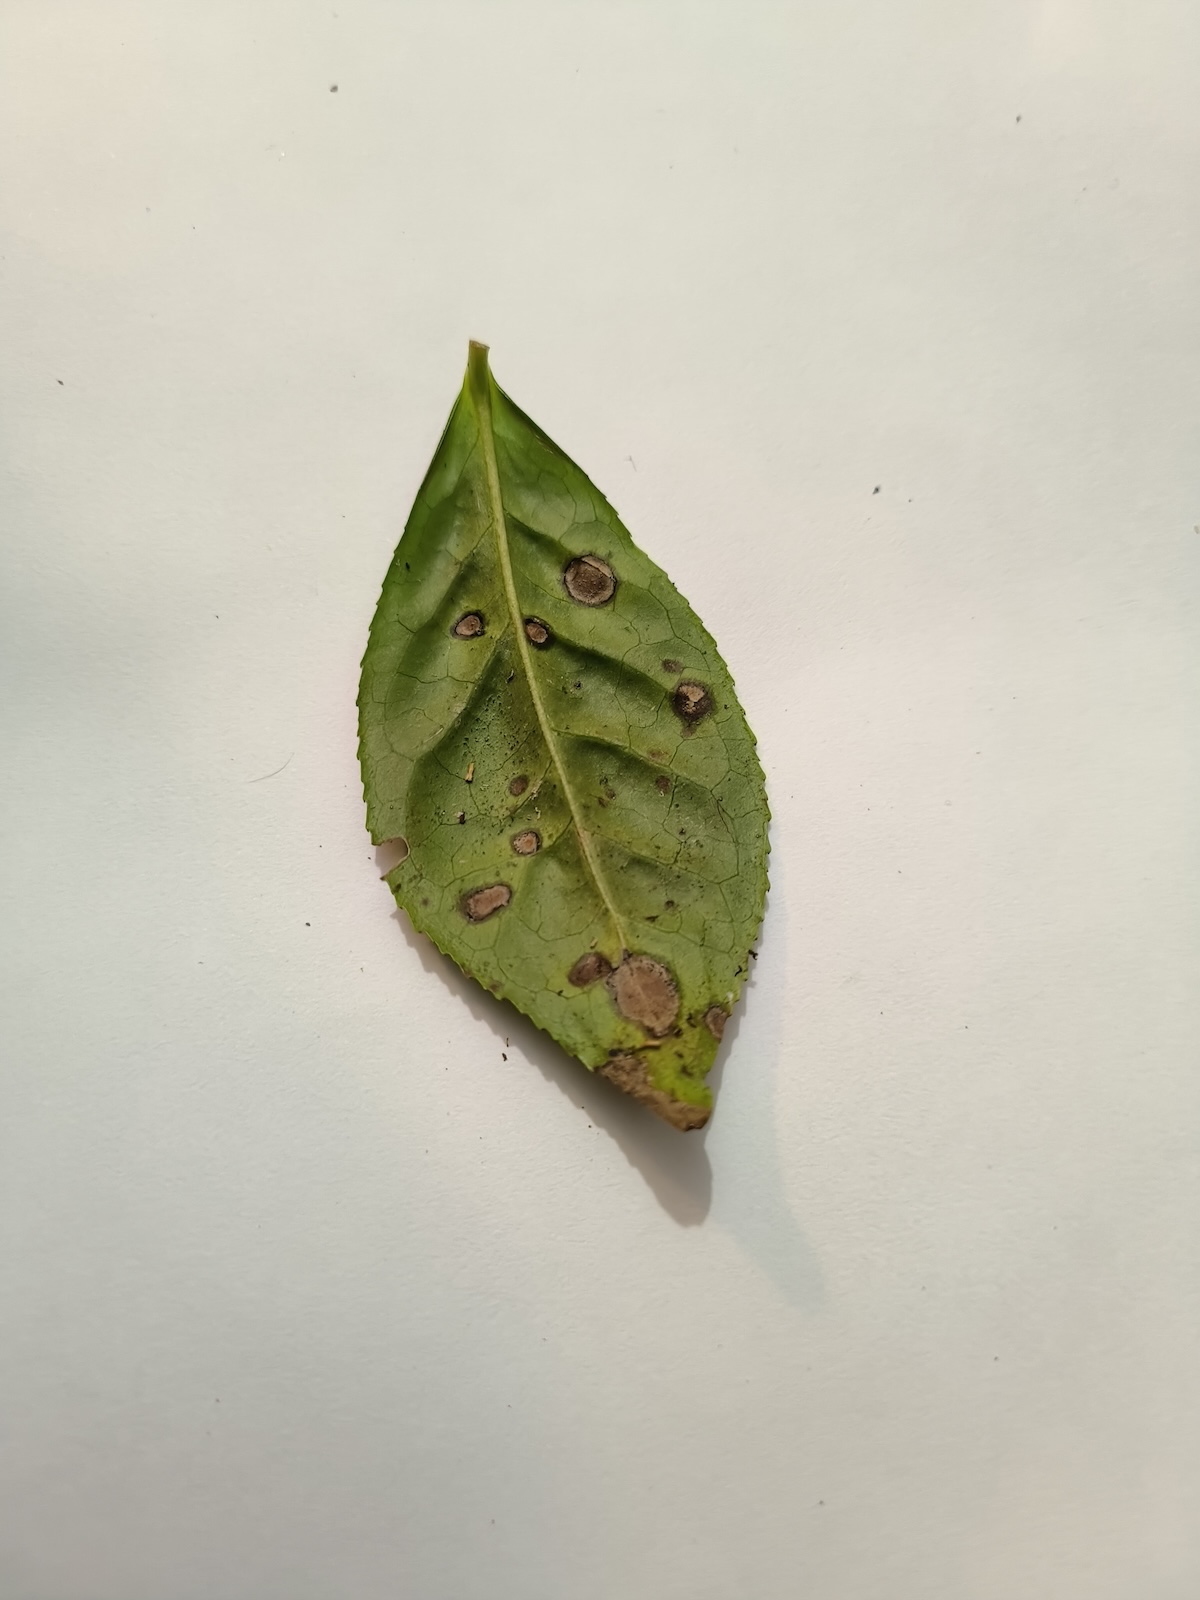
Label: Tea algal leaf spot